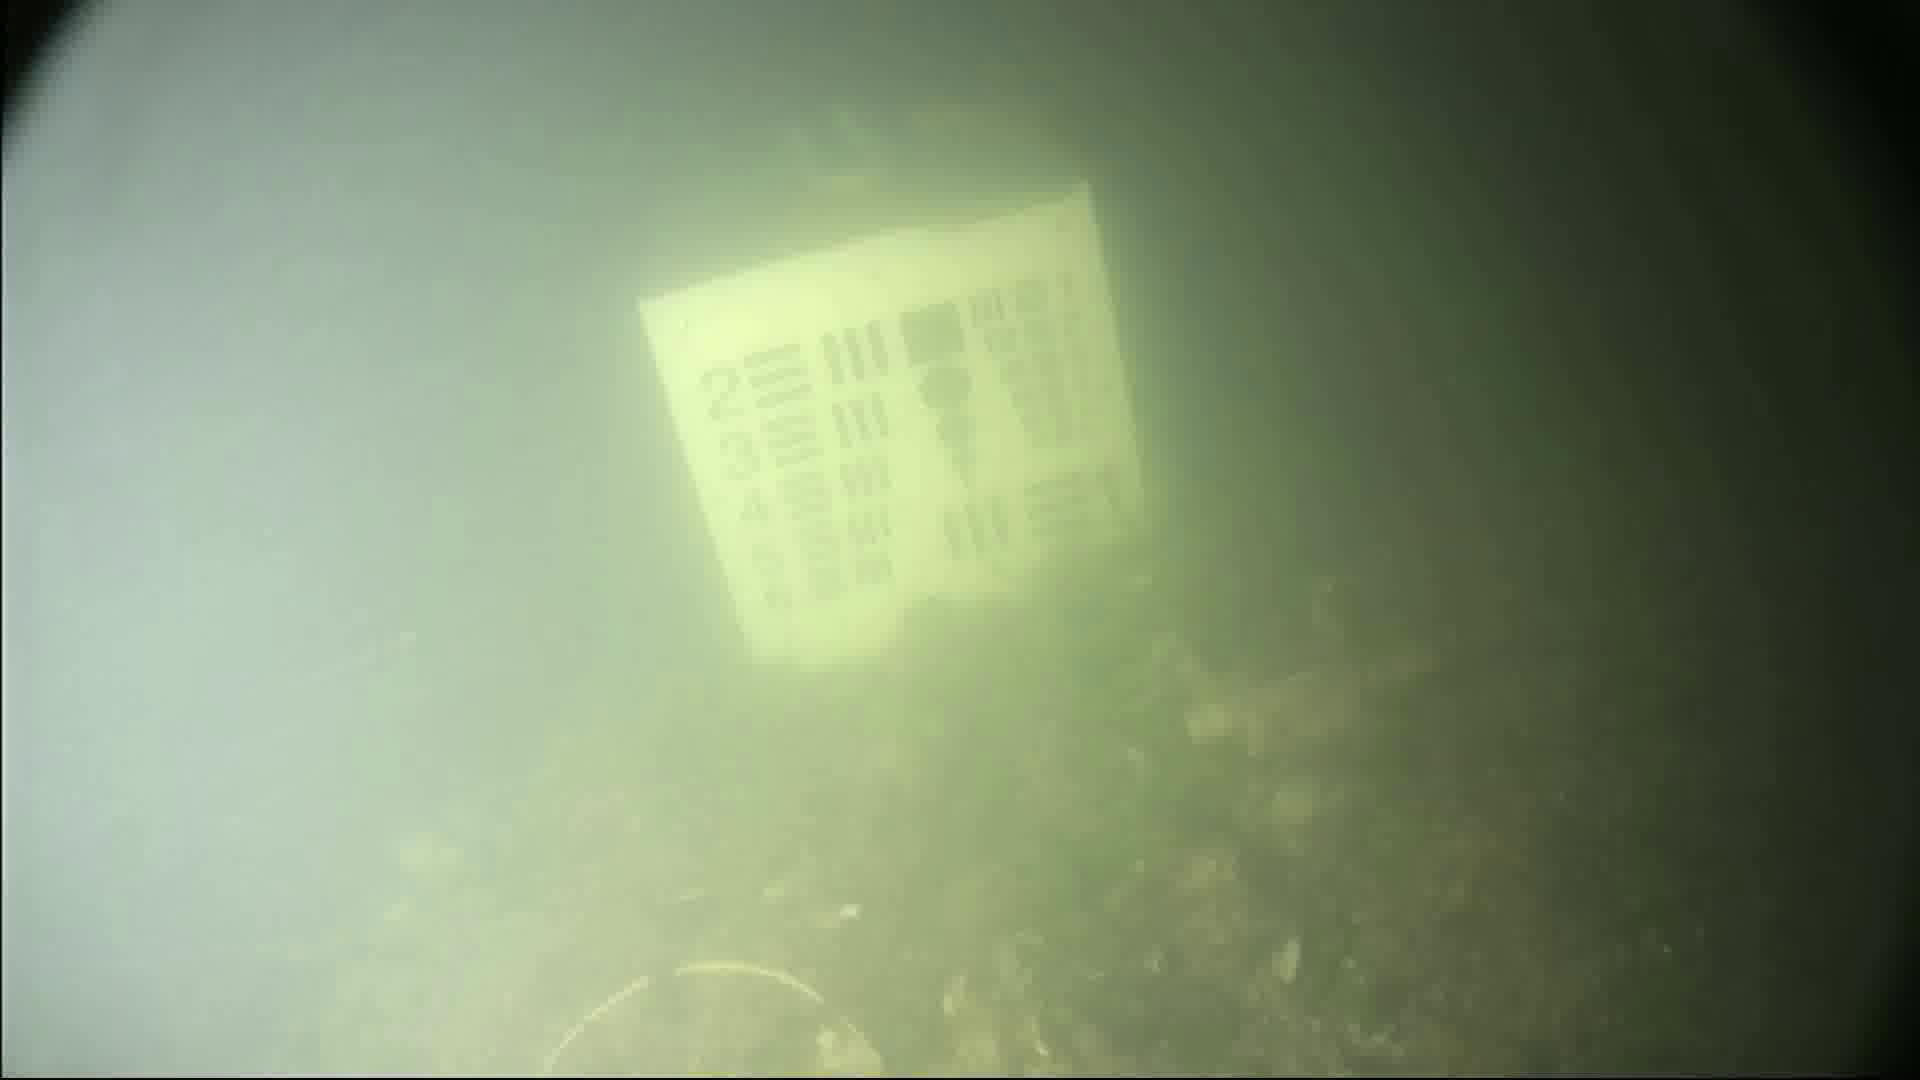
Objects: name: crab